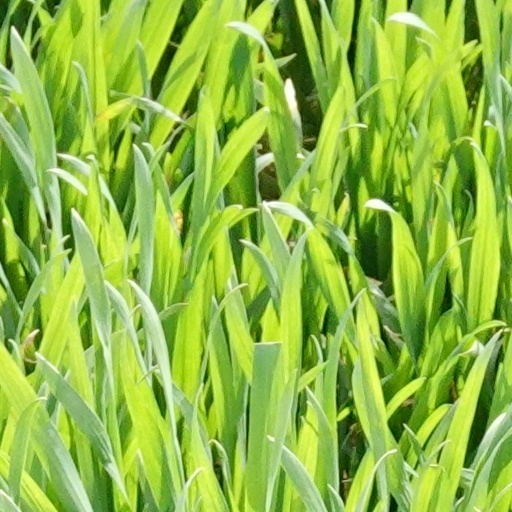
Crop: wheat